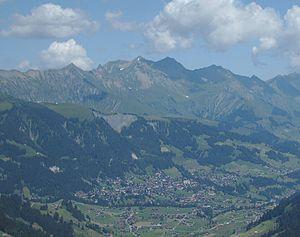
Adelboden est une commune ainsi qu'une grande station de sports d'hiver suisse du canton de Berne, située dans l'arrondissement administratif de Frutigen-Bas-Simmental à 29 km au sud de Spiez.
Une forêt ou un massif forestier est une étendue boisée, relativement grande, constituée d'un ou plusieurs peuplements d'arbres, arbustes et arbrisseaux, et aussi d'autres plantes indigènes associées. Les définitions du terme « forêt » sont nombreuses en fonction des latitudes et des usages.